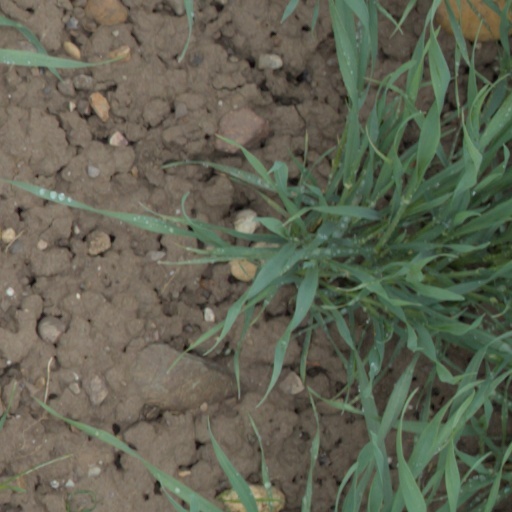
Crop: wheat